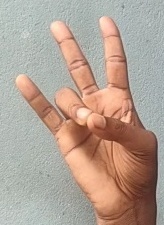
ASL sign: 7